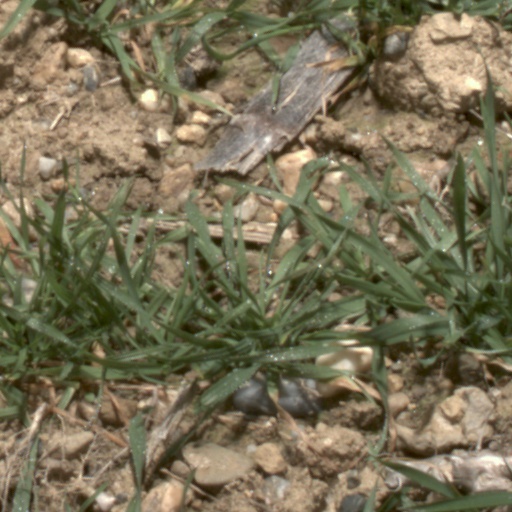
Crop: wheat